Thomas Streimelweger

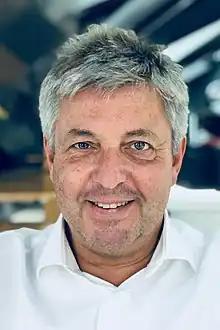
Thomas Streimelweger

Thomas Streimelweger is an Austrian entrepreneur and investor in the software and life science industries. He was the founder and CEO of red-stars.com data AG, a privately held high tech investment and holding company. He founded S&T AG (later merged into Kontron AG), a leading IT-integrator in Eastern Europe, which he took public in 1998 on the EASDAQ/NASDAQ Europe. Streimelweger`s investments are focused on early stage B2B SaaS-businesses in telecom/connectivity management, electronic data interchange, cloud migration and life sciences. He is an entrepreneurial pioneer in longevity and drug development platforms based on human brain and heart organoids derived from iPS cells. All of Streimelweger's companies operate on a fundament of globally leading technologies, proprietary IP and patents. He cooperates and co-invests with VCs, multinational industry partners, family offices and HNWIs.